Makomanai Park

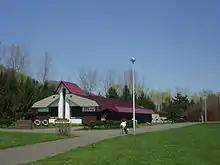
Salmon Museum inside the park

Located in the southern part of the city, along the Toyohira riverside, in the confluence with the Makomanai River, the park contains coniferous and broad-leaved trees.